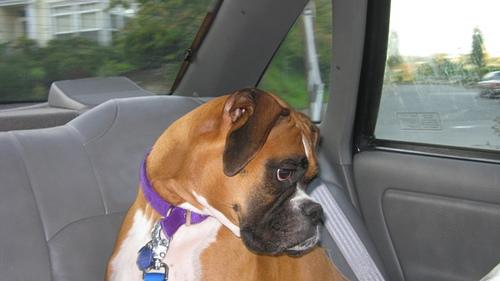
Breed: boxer